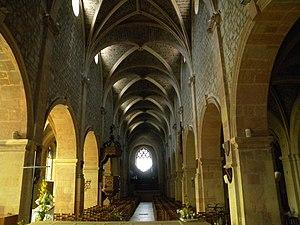
nef de Notre-Dame